Archimedes Trajano

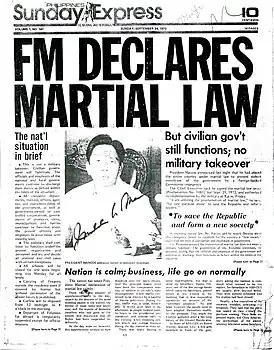
Newspaper article with headline of President Marcos declaring Martial Law

At the time of his activism, Trajano was a student at the Mapua Institute of Technology. During the First Quarter Storm and after the President's subsequent declaration of Martial Law in the country, violations of human rights were rampant, especially against student activists. Some of the relevant cases of human rights violations are "The Group of the 21" case, and "The Group of Three" case (The Piopongco case). These violations were made possible by the suspension of the writ of habeas corpus which legitimized the arrest and torture of people deemed enemies of the state.